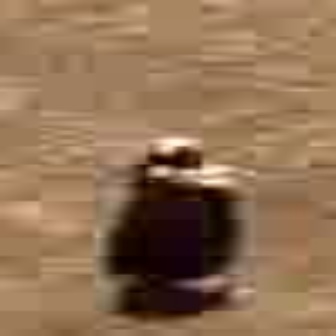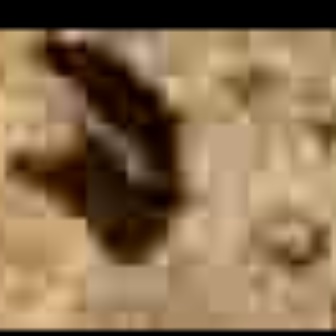
  Please identify the target specified by the bounding box [87,127,262,300] in the first image and locate it in the second image. Return the coordinates in [x_min,y_min,x_max,y_max] format.
Answer: [19,30,202,213]